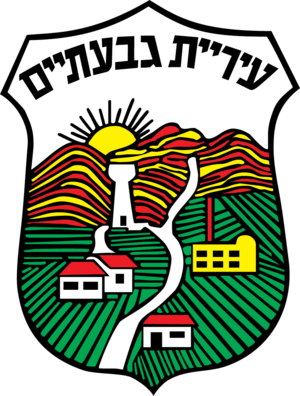
Givatayim est une ville de la banlieue est de Tel Aviv, située entre Tel Aviv et Ramat Gan.